SS Sierra (1900)

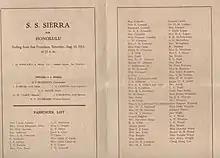
Inside passenger list for departure from San Francisco, California, on August 12, 1911, of the Oceanic Steamship Co.'s steamer "Sierra".

Prior to its Island service, the "Sierra" had 40 visits to Honolulu in the Australian service. Captain H. C. Houdlette was in command of the vessel. In 1909, "Sierra" was overhauled for service between San Francisco and Honolulu. She took the place of the steamer "Alameda".